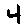
Label: 4